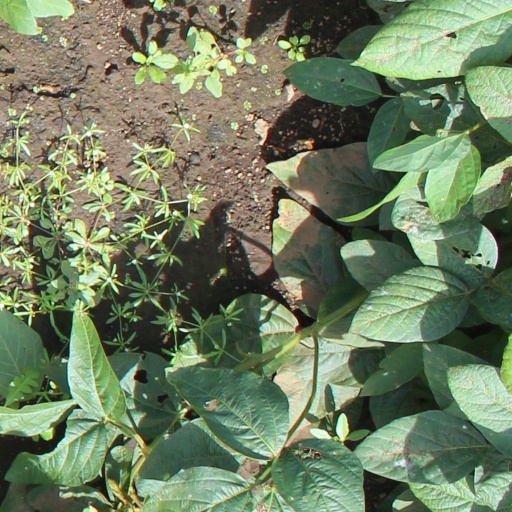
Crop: soybean